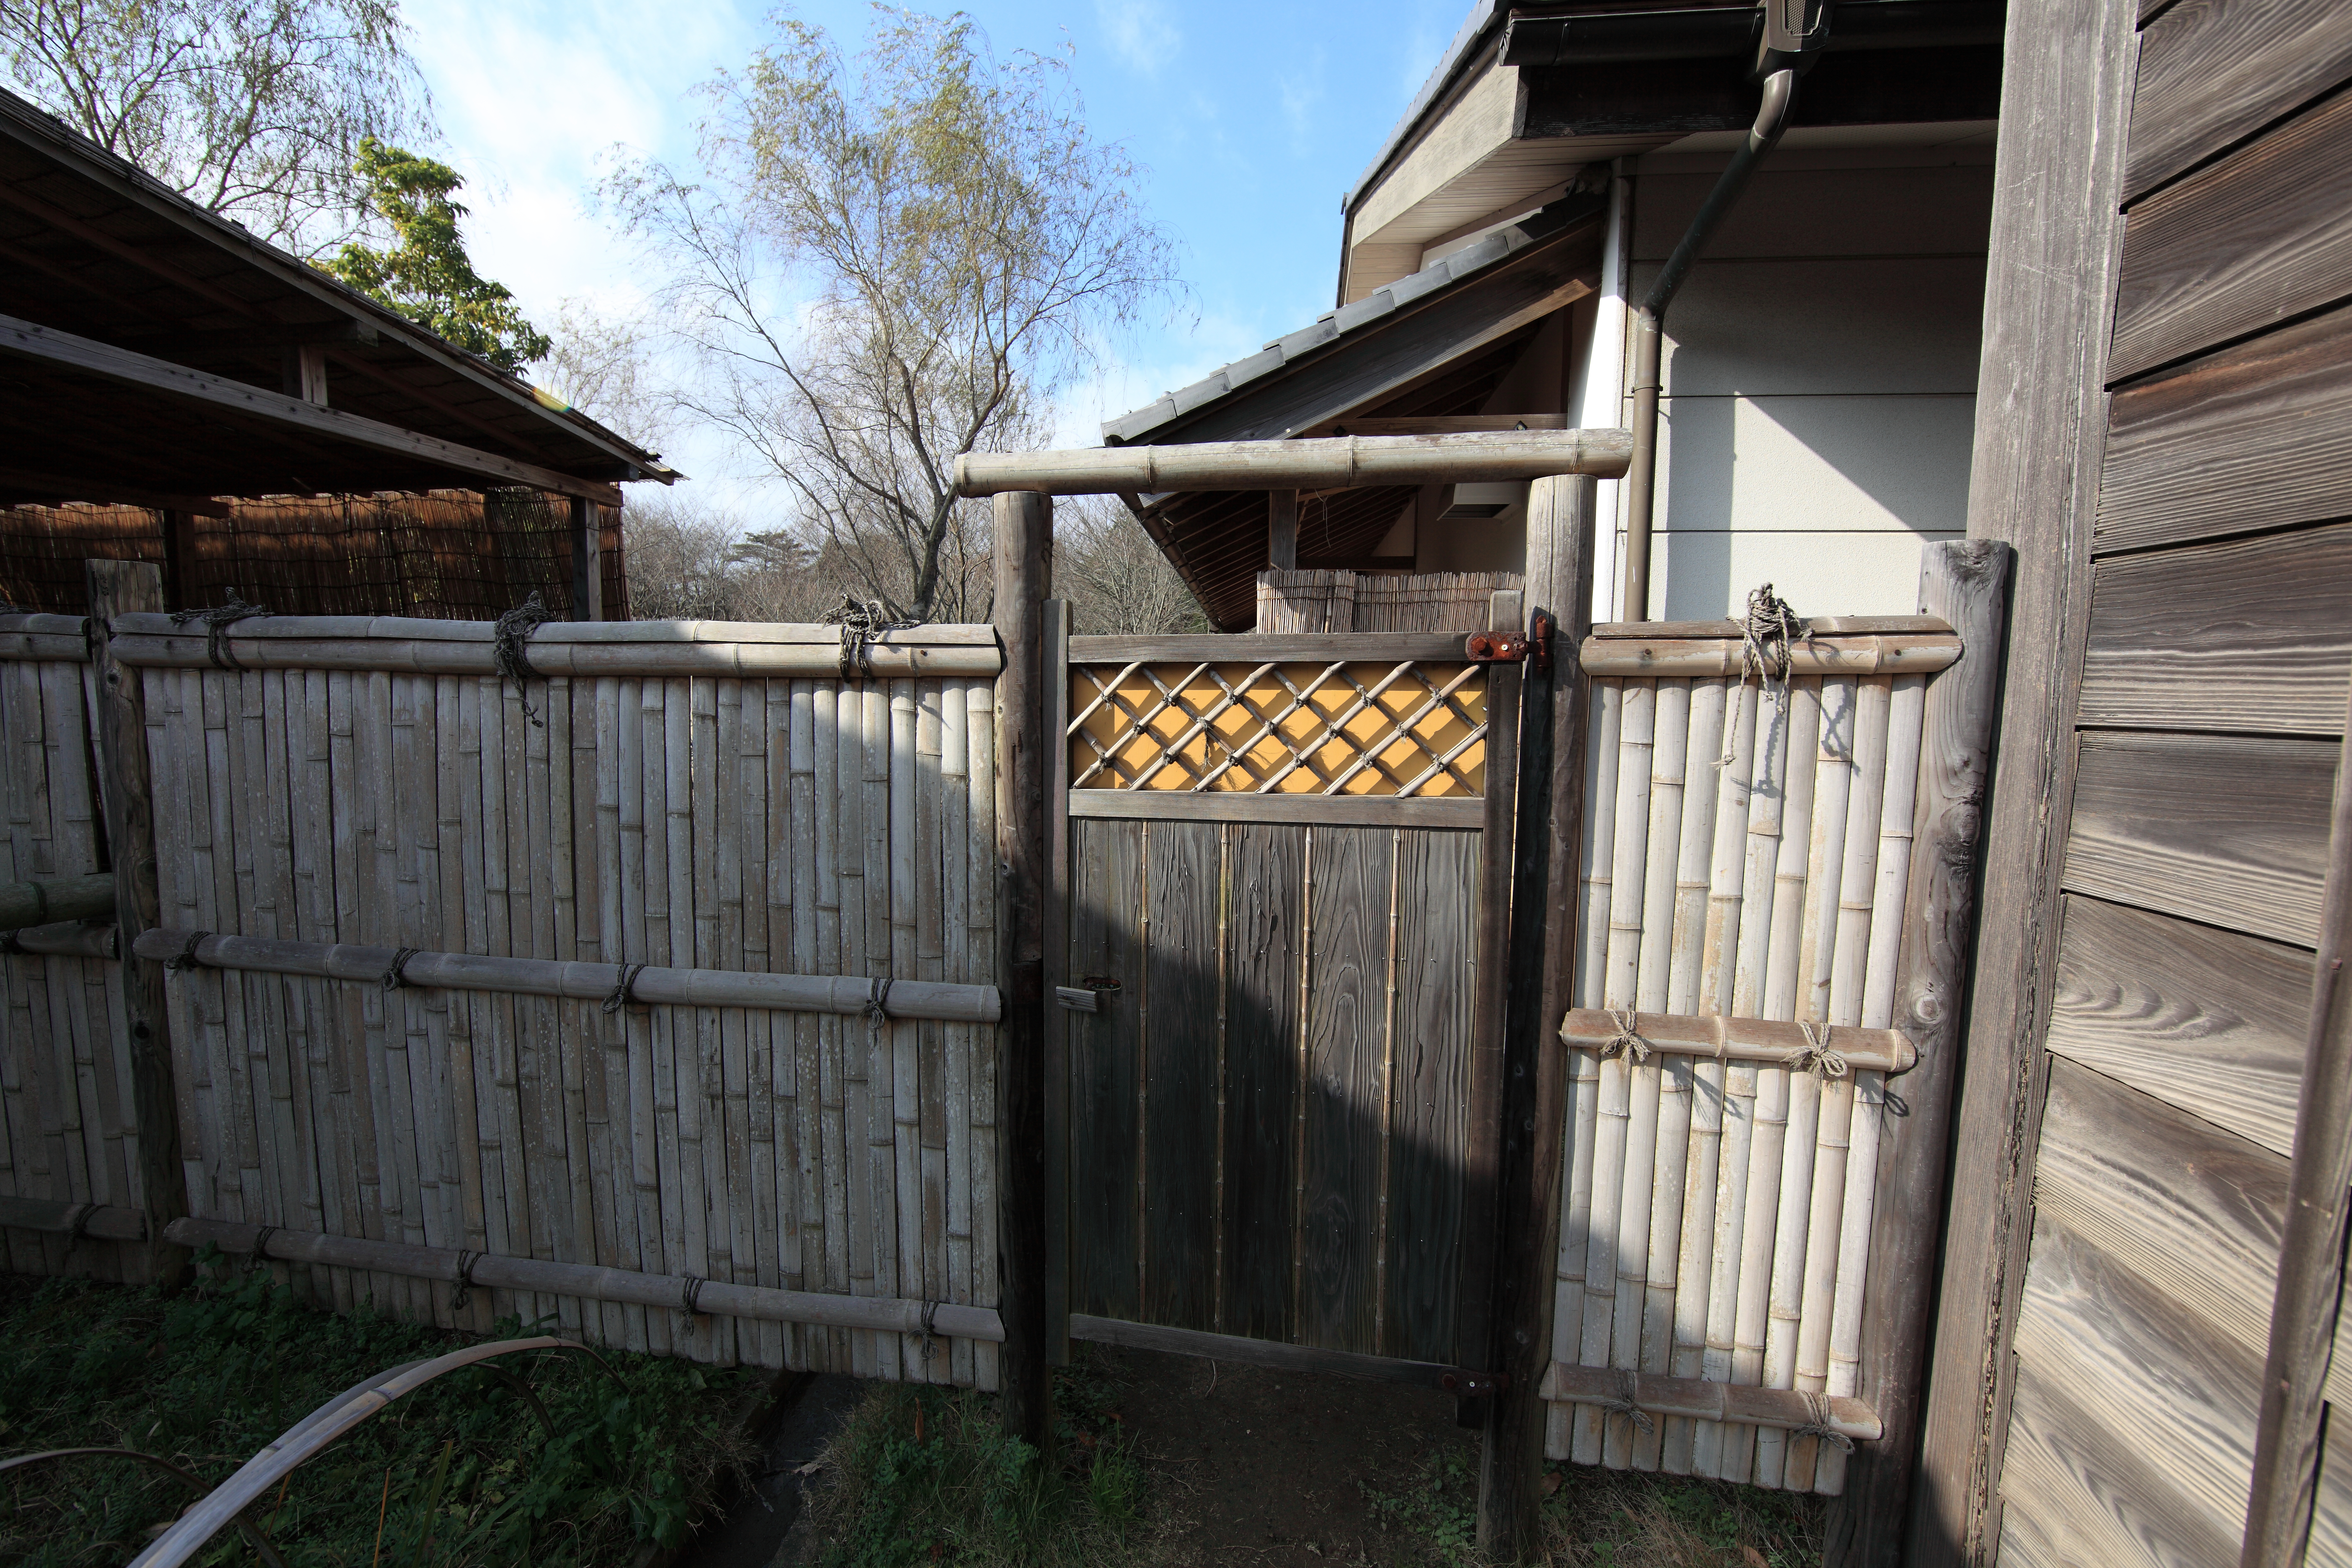
fence, wood, house, home, wall, shed, shack, high, cottage, ancient, garden, gate, cool image, japanese, stall, 5d, style, hires, markii, traditional, hi, res, resolution, siding, outdoor structure, home fencing